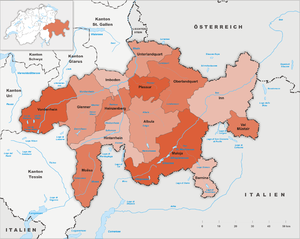
Le canton des Grisons est un canton trilingue de Suisse, dont le chef-lieu est Coire.